Debelyanov Point

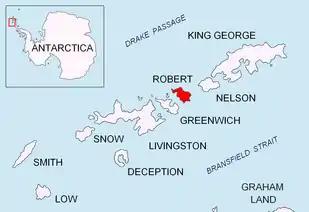
Location of Robert Island in the South Shetland Islands.

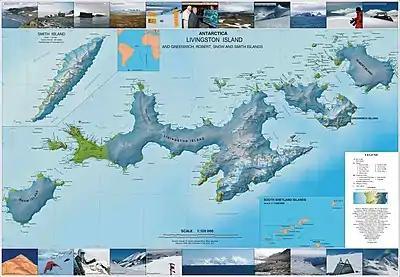
Topographic map of Livingston Island, Greenwich, Robert, Snow and Smith Islands.

Debelyanov Point (‘Debelyanov Nos’ \de-be-'lya-nov 'nos\) is a point forming the northwest side of the entrance to Mitchell Cove in Robert Island, South Shetland Islands. Situated 2.8 km northwest of Negra Point and 3.81 km southeast of Fort William Point. Bulgarian early mapping in 2008. Named after the Bulgarian poet Dimcho Debelyanov (1887–1916).